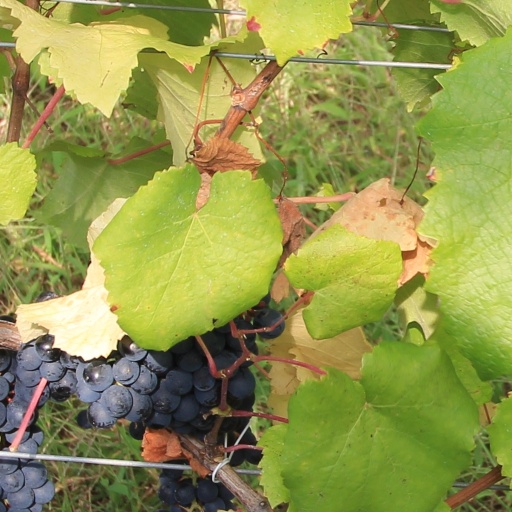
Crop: grape